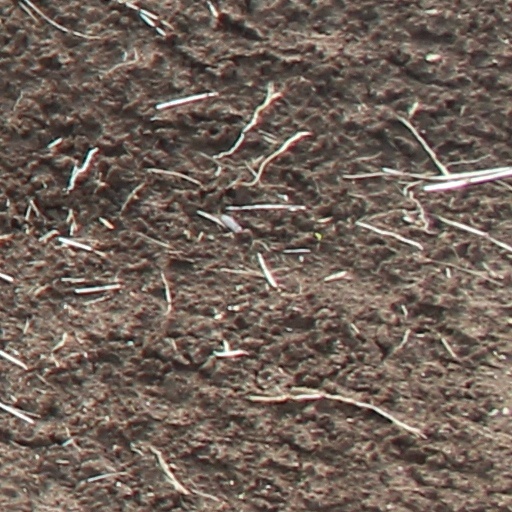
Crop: wheat